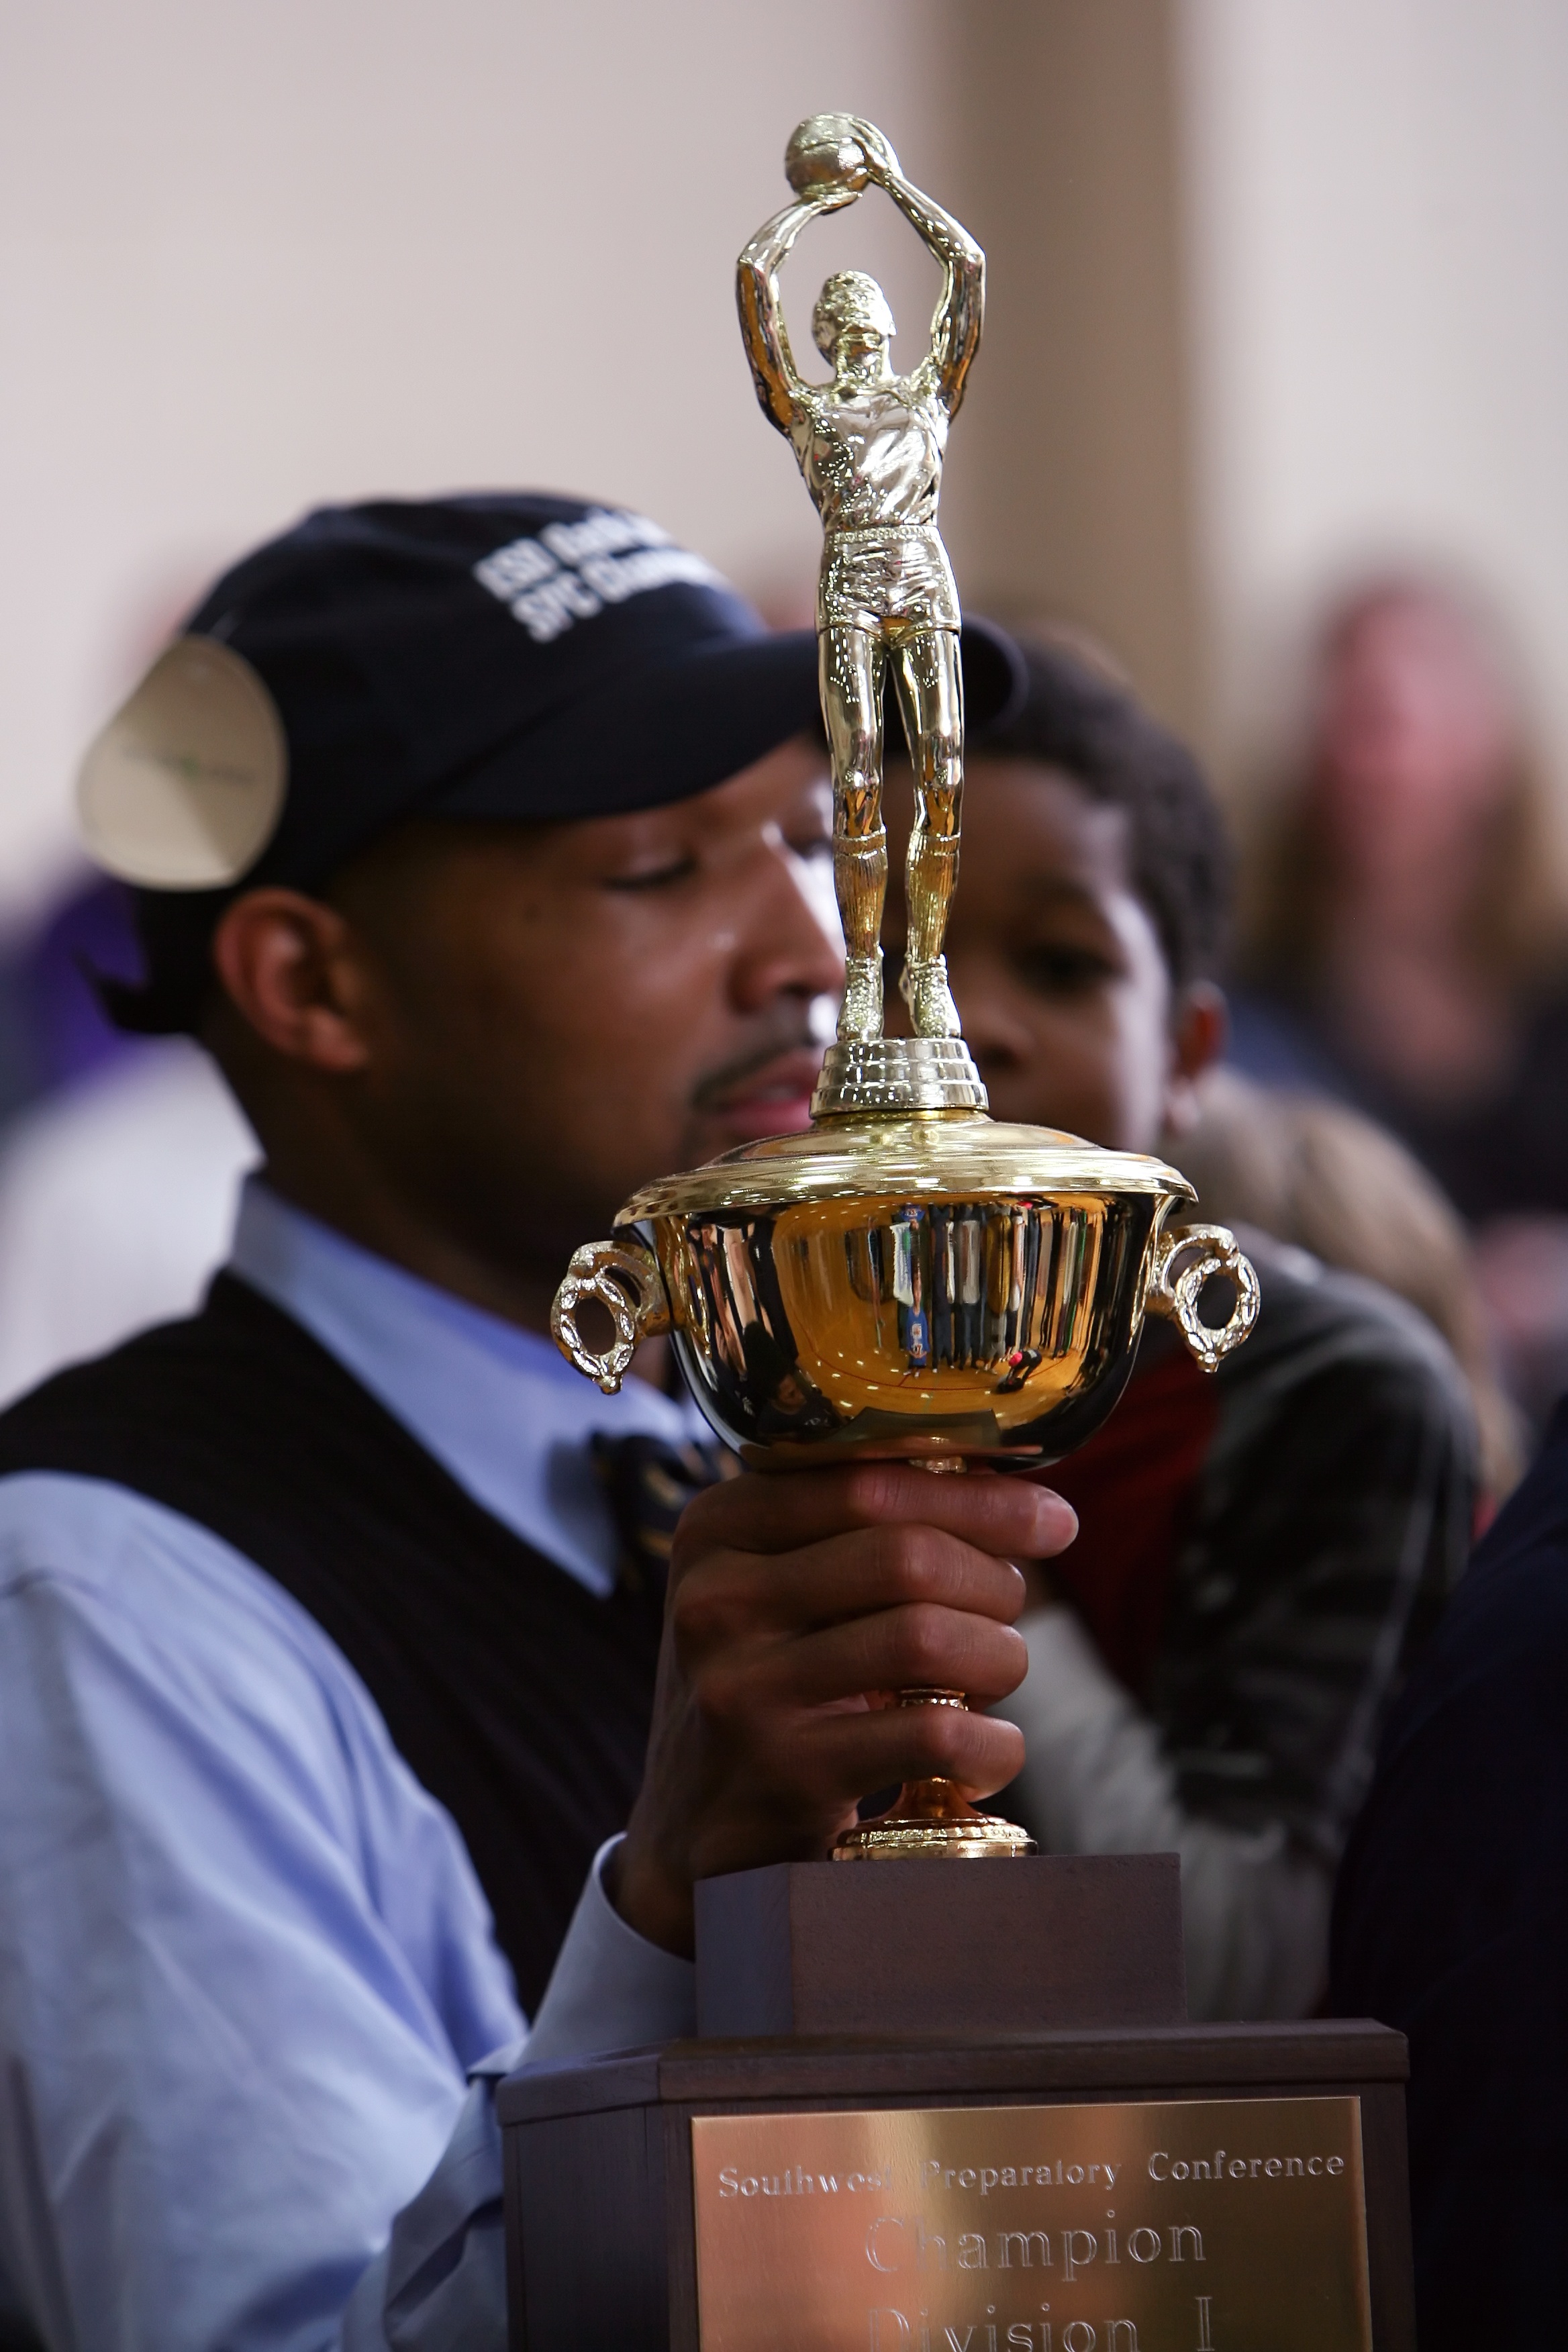
sport, cup, golden, basketball, best, gold, sports, honor, championship, first, shiny, coach, trophy, winner, victory, triumph, success, metallic, win, award, achievement, outstanding, accomplishment, prize, high school, champions